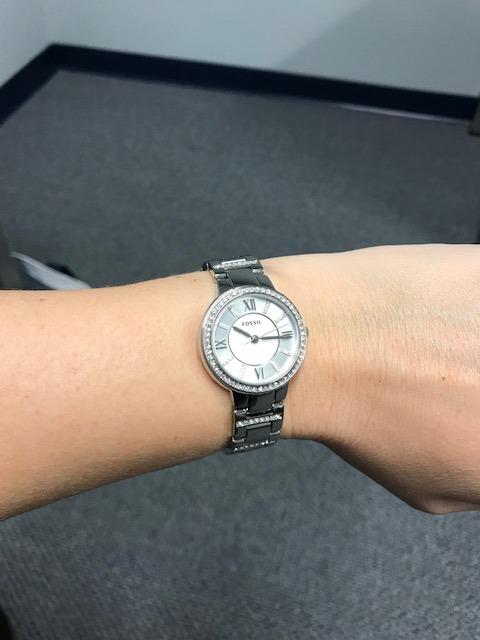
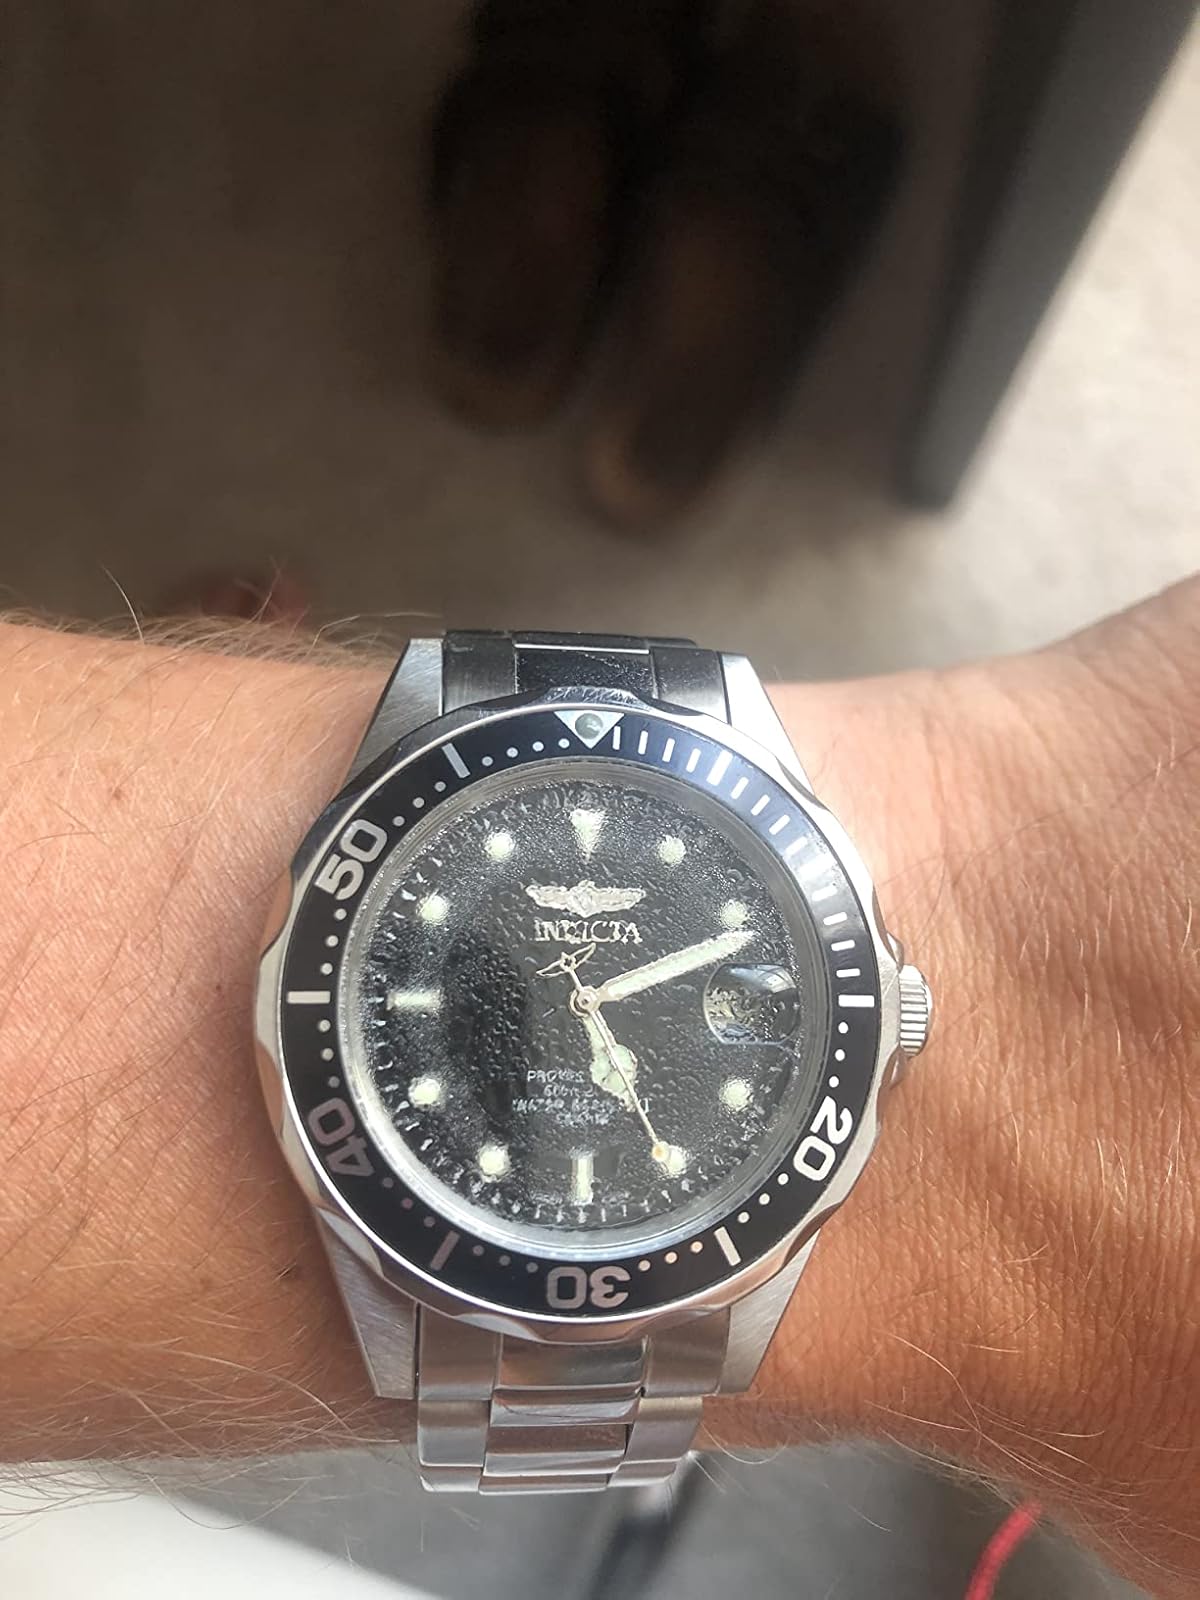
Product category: accessories_watch
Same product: no